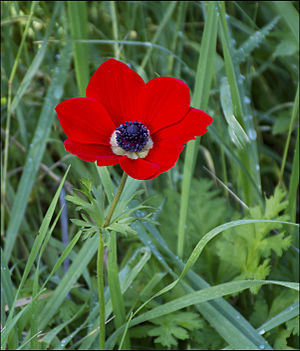
Fransk anemone / Galleri
Fransk Anemone er en art af blomstrende planter i anemone-slægten, som er udbredt i de fleste lande langs Middelhavet, både i Sydeuropa og lande i Mellemøsten såsom Syrien og Israel.